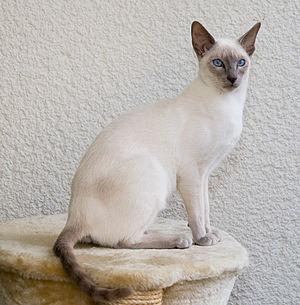
Les chats se distinguent par une grande variété de pelages tant en termes de couleurs, de motifs que de longueurs de poils. On parle alors de « robe ».
Le patron désigne les motifs présents sur la robe d'un chat. Le patron s'allie à la couleur pour définir la robe du chat. Un chat peut ainsi être uni, tigré, tacheté, bicolore, etc. La robe du chat est un critère de sélection important pour de nombreuses races de chat et constitue une part importante de l'élevage félin.